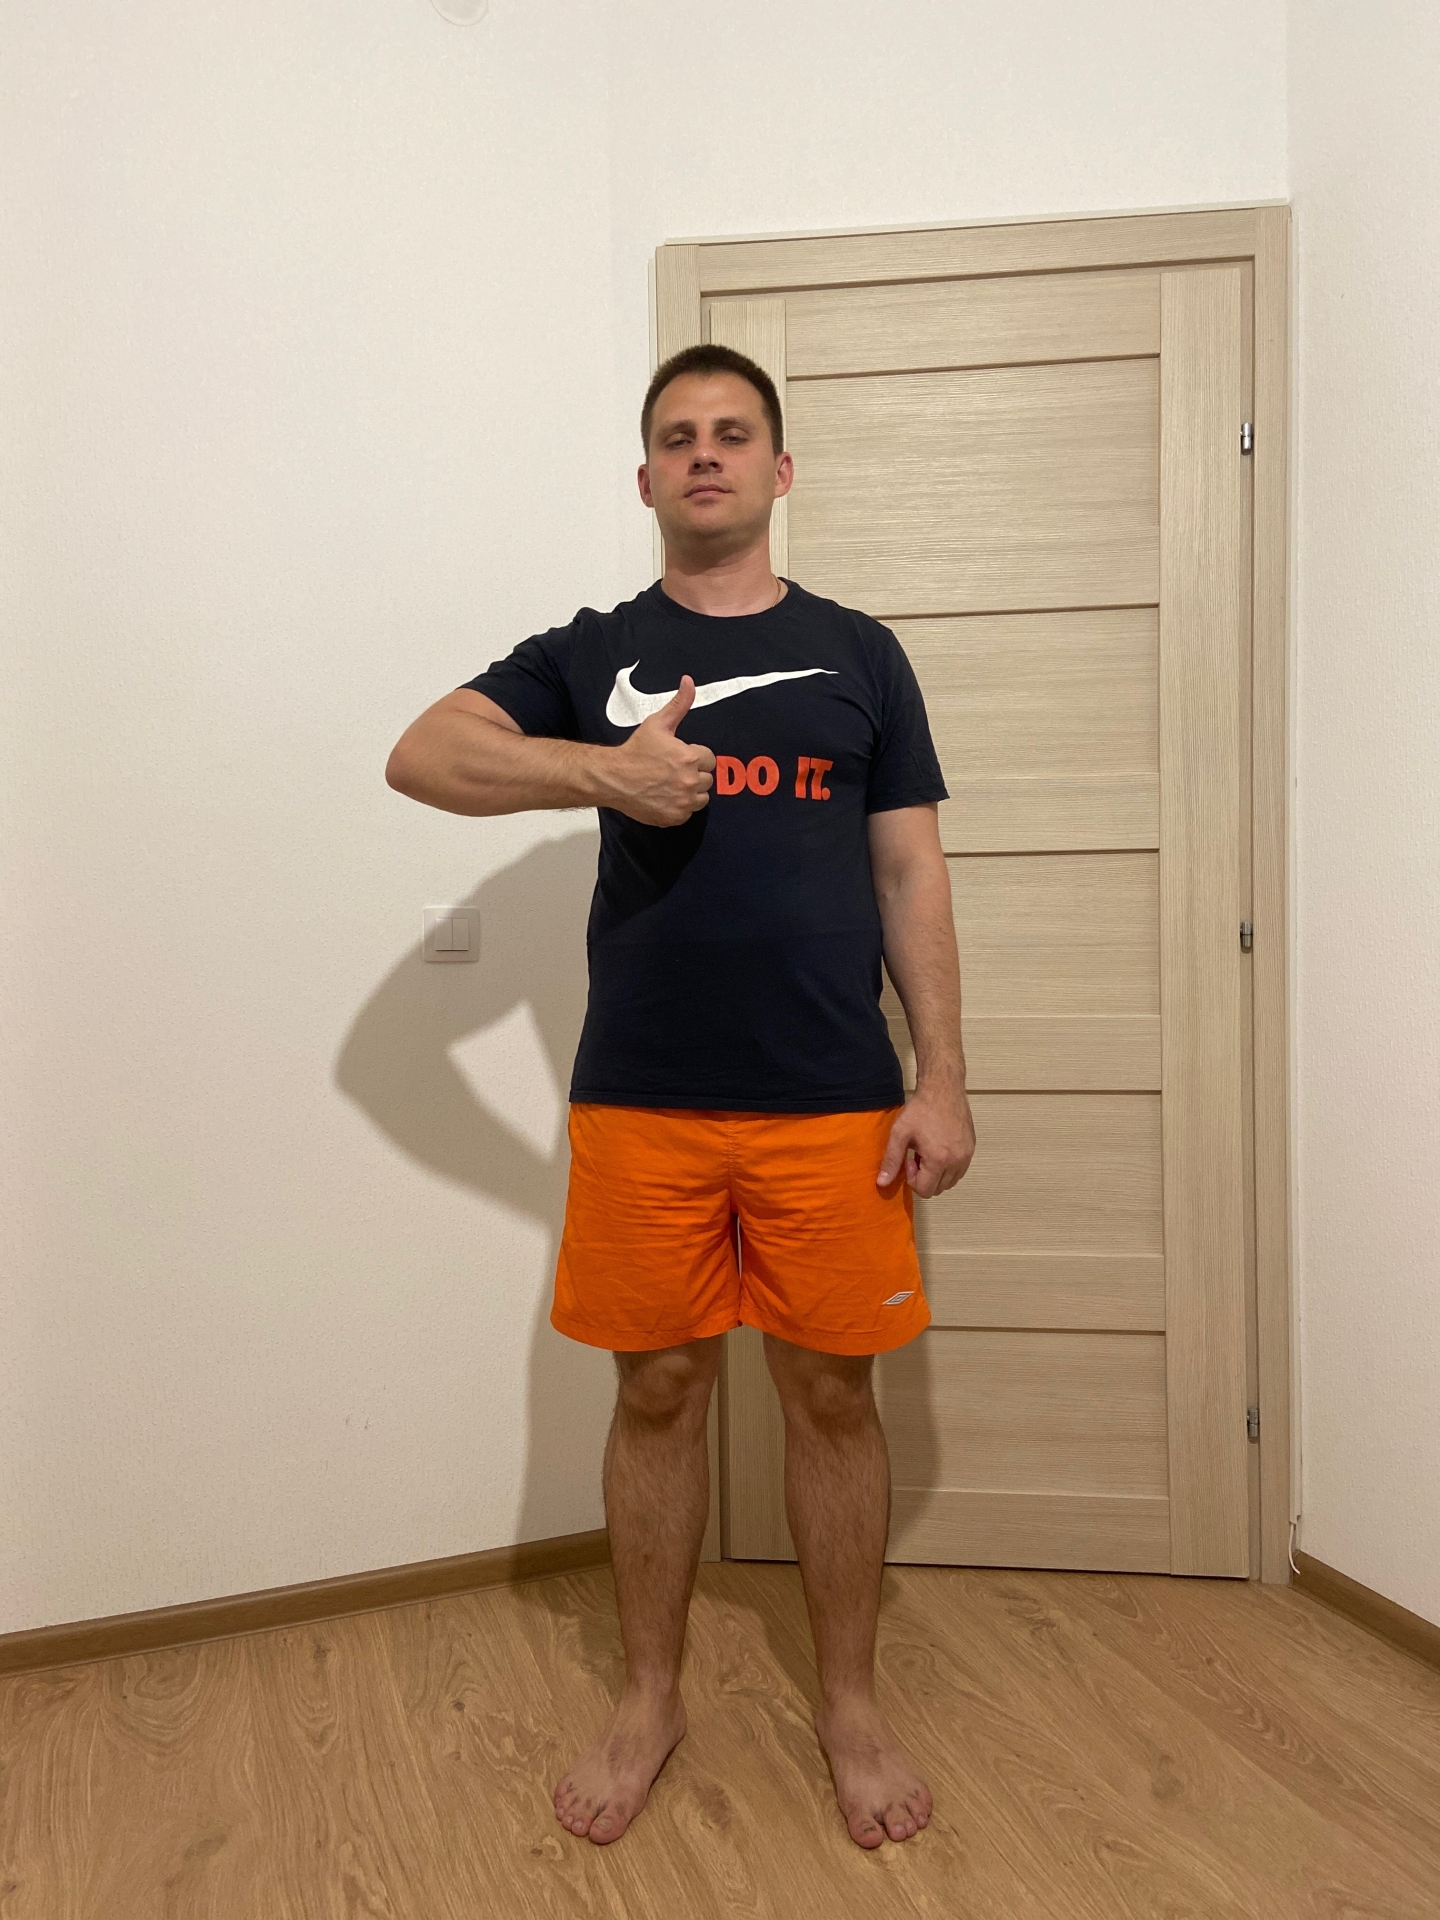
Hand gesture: like